Railway Express Agency

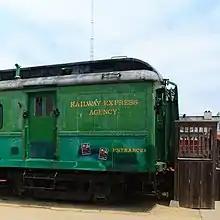
REA baggage car detail

From 1969 to the end in 1975, REA Express, Inc. lost an average of $50,000,000 ($ in 2023) every year. On February 18, 1975, REA Express, Inc. filed for Chapter 11 bankruptcy, blaming: high inflation, lack of available credit, a downturn in express shipments and losses due to continued issues with railroads. In June 1975, wildcat strikes occurred at facilities in New York City, Chicago, St Louis, Kansas City, Philadelphia and Oklahoma in reaction to bankruptcy reorganization efforts during the preceding months, including a 10 percent pay cut, the dismissal of 3,200 employees and closure of 114 terminals. Despite reorganization efforts, the company wouldn't last long, collapsing eight months later on 6 November 1975.